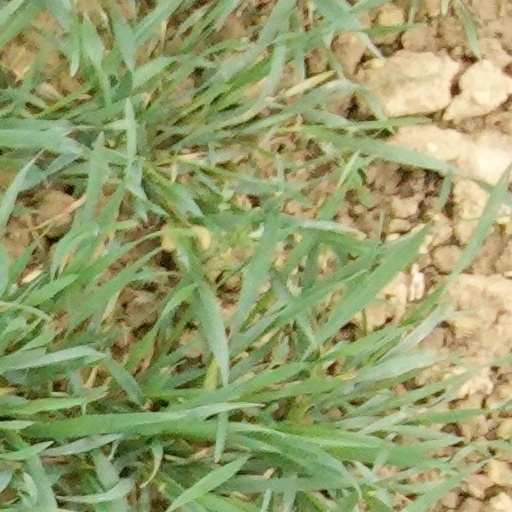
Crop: wheat